Districts of Turkey

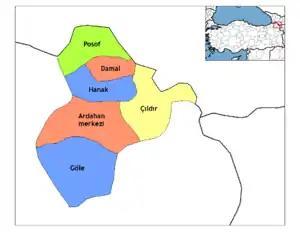
Districts of Ardahan

The following population data is based on the 2024 census. The list is sorted from highest to lowest population. According to the results of the Local Elections of March 31, 2024, Mayors are listed with their parties.